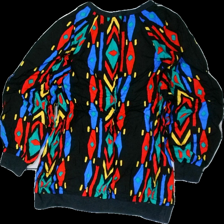
View: back
Type: Top
Category: Ladies
Brand: Not in the list
Brand text on label: pret a porter
Colors: Red, Black, Blue, Multicolor
Material: 100% viscose
Pattern: Geometric print
Cut: Regular
Size: 40
Season: All
Trend: 80s
Damage location: bottom right
Damage 2 location: top center
Damage 3 location: bottom left
Price range: <50
Recommended usage: Reuse
Description: flerfärgad tröja i 80tals stil, lite "hårig" i färgen